Mohonk Mountain House

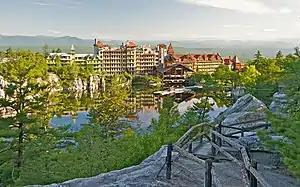
Mohonk Mountain House

The Mohonk Mountain House, also known as Lake Mohonk Mountain House or simply Lake Mohonk, is a resort hotel located south of the Catskill Mountains on the crest of the Shawangunk Ridge, New York. The property lies at the junction of the towns of New Paltz, Marbletown, and Rochester.